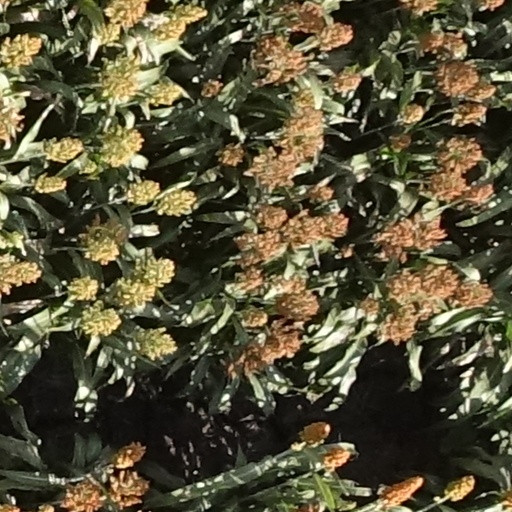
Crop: sorghum